George Curzon, 1st Marquess Curzon of Kedleston

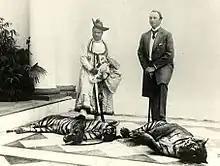
Curzon and Madho Rao Scindia, Maharaja of Gwalior, pose with hunted tigers, 1901.

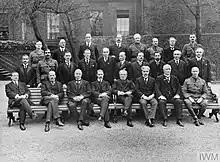
Imperial War Cabinet (1917) Lord Curzon seated, third from the left

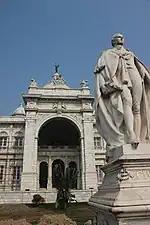
Statue of Curzon in front of the Victoria Memorial, Kolkata

In January 1899 Curzon was appointed as Viceroy of India. He was created a baron in the peerage of Ireland as Baron Curzon of Kedleston, in the County of Derby, on his appointment. (The title was "Curzon of Kedleston" rather than simply "Curzon" because his kinsmen the Earls Howe were already Viscounts and Barons Curzon.) As Viceroy, he was "ex officio" Grand Master of the Order of the Indian Empire and Order of the Star of India. This peerage was created in the Peerage of Ireland (the last so created) so that he would be free, until his father's death, to re-enter the House of Commons on his return to Britain.